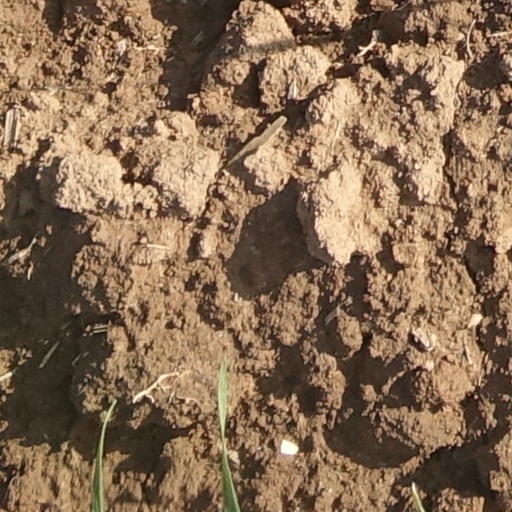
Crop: wheat